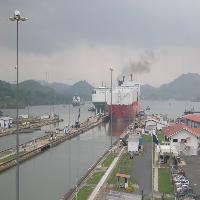
Weather: cloudy or overcast